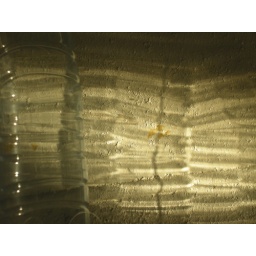
Evening light on a water bottle in my textiles studio space in NCAD.